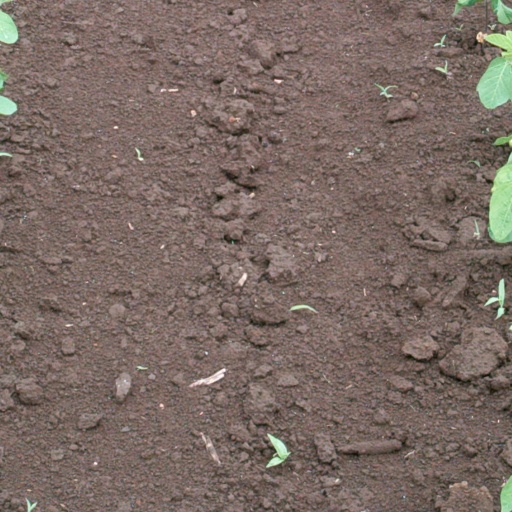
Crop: soybean